Squadron (army)

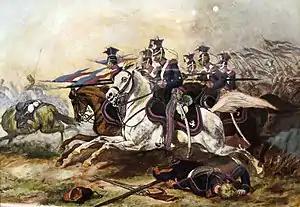
Polish squadron in 1830–31

A squadron was historically a cavalry subunit, a company- or battalion-sized military formation. The term is still used to refer to modern cavalry units, and is also used by other arms and services (frequently aviation, also naval). In some countries, including Italy, the name of the battalion-level cavalry unit translates as ""Squadron Group"".